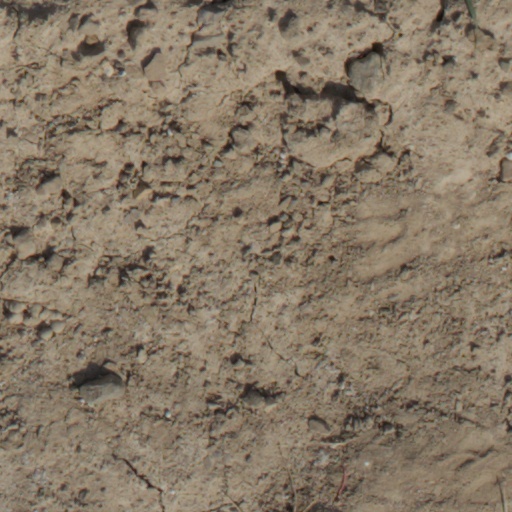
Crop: wheat